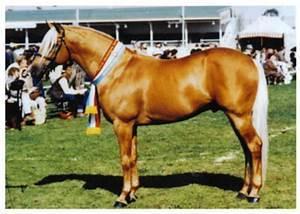
horse